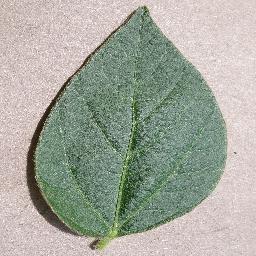
Label: Soybean___healthy